Kraken

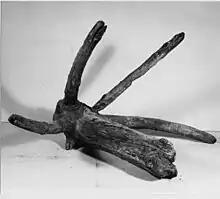
Old style Scandinavian drag (grapnel anchor) made from the top of a tree, historically known as "krake" or "krabbe" in the Scandinavian languages, probably the root for the naming of the mythological monster.

Kraken is assumed to have been named figuratively after the meaning “crooked tree” or its derivate meaning “drag”, as trunks with crooked branches or outgrowths, and especially drags, wooden or not, readily conjure up the image of a cephalopod or similar. This idea seems to first have been notably remarked by Icelandic philologist Finnur Jónsson in 1920. A synonym for kraken has also been "krabbe" (see below), which further indicates a name-theme referencing drags.